Plaskett's Star

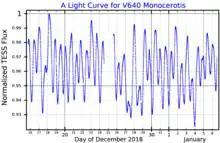
A light curve for V640 Monocerotis, plotted from "TESS" data

The orbital period for the pair is . The secondary is a rapid rotator with a projected rotational velocity of , giving it a pronounced equatorial bulge. There is a companion star at a projected angular separation of , as well as two visual companions separated by and , respectively.